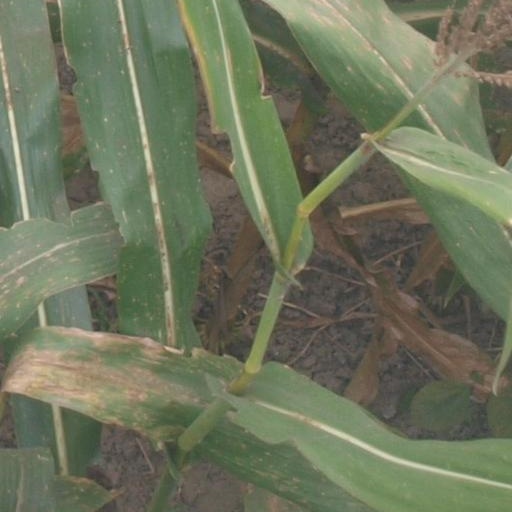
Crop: maize; corn